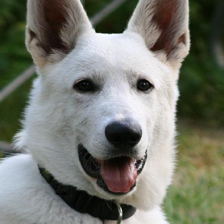
Label: animals